Bugonia

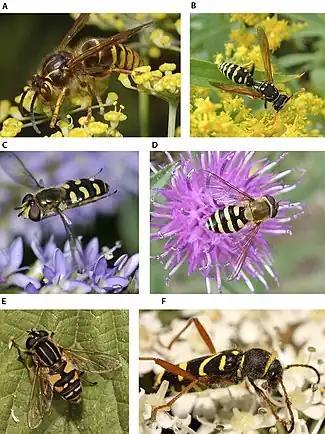
Bee and wasp mimics are diverse.

One explanation claims that any of the numerous Batesian mimics of bees with scavenger larvae were mistaken for bees ("footless at first, anon with feet and wings"). More specifically, the hoverfly "Eristalis tenax" has received particular attention. While not providing honey, these flies would have been productive pollinators.